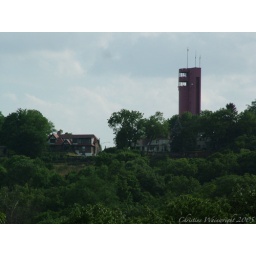
The water tower in Peoria Heights from a hiking trail.July 20, 2005 5:34